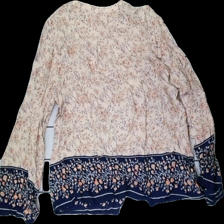
View: front
Type: Blouse
Category: Children
Brand: Indiska
Colors: Beige, Blue, Orange, Multicolor
Material: 100% viscose
Pattern: Floral print
Size: 44
Season: All
Price range: 50-100
Recommended usage: Reuse